Edward A. Everett (New York politician)

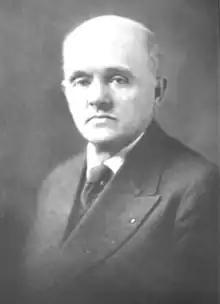
Edward A. Everett

Edward A. Everett (September 18, 1860December 22, 1928) was an American politician and lawyer. As a member of the New York State Assembly from the Second District of St. Lawrence County, he chaired the Everett Commission.